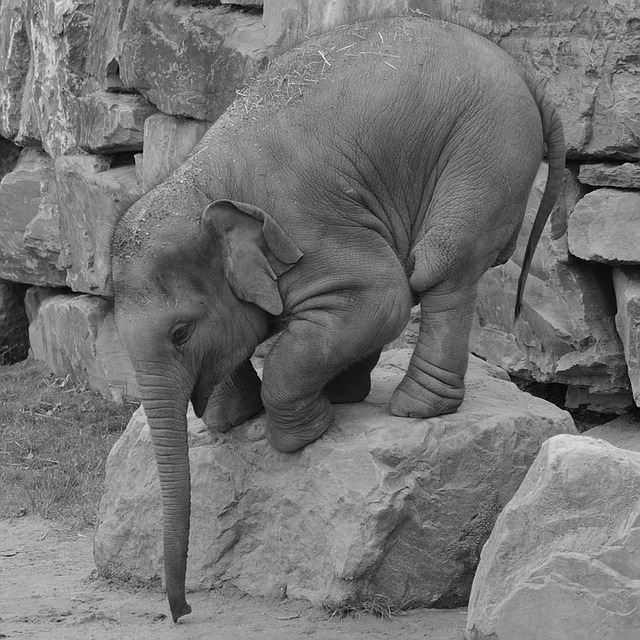
Label: elefante